Sikhism

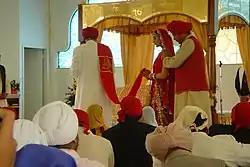
Sikh wedding

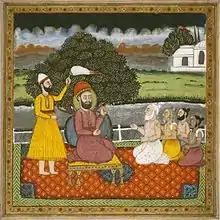
Guru Nanak explaining Sikh teachings to Sadhus

Sikhs have also supported and helped develop major pilgrimage traditions to sacred sites such as Harmandir Sahib, Anandpur Sahib, Fatehgarh Sahib, Patna Sahib, Hazur Nanded Sahib, Hemkund Sahib and others. Sikh pilgrims and Sikhs of other sects customarily consider these as holy and a part of their "Tirath". The Hola Mohalla around the festival of Holi, for example, is a ceremonial and customary gathering every year in Anandpur Sahib attracting over 100,000 Sikhs. Major Sikh temples feature a "sarovar" where some Sikhs take a customary dip. Some take home the sacred water of the tank particularly for sick friends and relatives, believing that the waters of such sacred sites have restorative powers and the ability to purify one's "karma". The various gurus of Sikhism have had different approaches to pilgrimage.